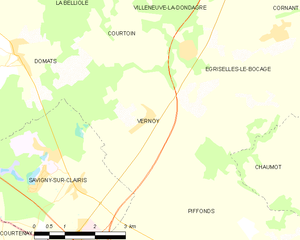
Carte des communes françaises Vernoy